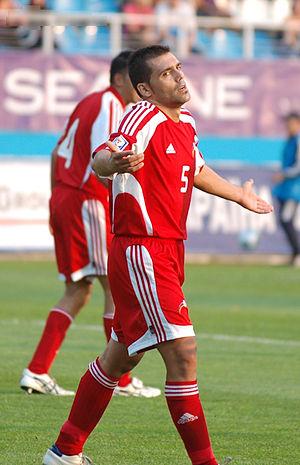
Fernando Silva est un footballeur international andorran né le 16 mai 1977 qui évolue actuellement au CD Badajoz au poste d'attaquant. Il compte 32 matchs et 2 buts marqués avec l'équipe d'Andorre de football.